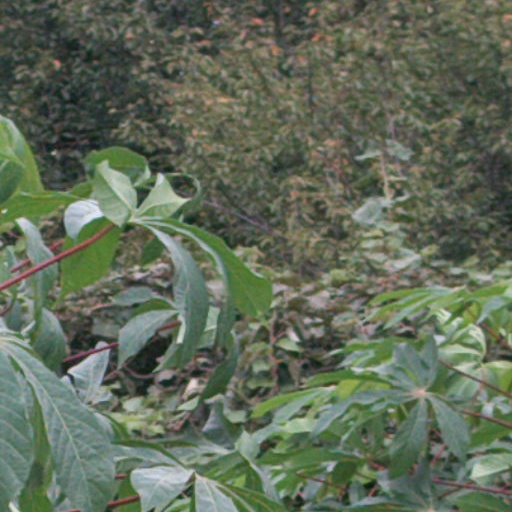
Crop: cassava